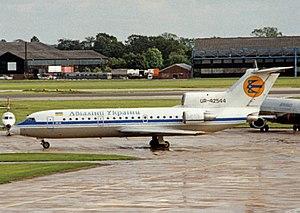
Air Ukraine est une ancienne compagnie aérienne nationale ukrainienne, dont le siège se situait à Kiev. Durant son existence, la compagnie exploitait des vols intérieurs et internationaux, ainsi que des services de fret, principalement vers les autres pays de la CEI et vers l'Europe. Air Ukraine fut également l'une des dernières compagnies aériennes à utiliser des Iliouchine Il-62 pour des vols transatlantiques.